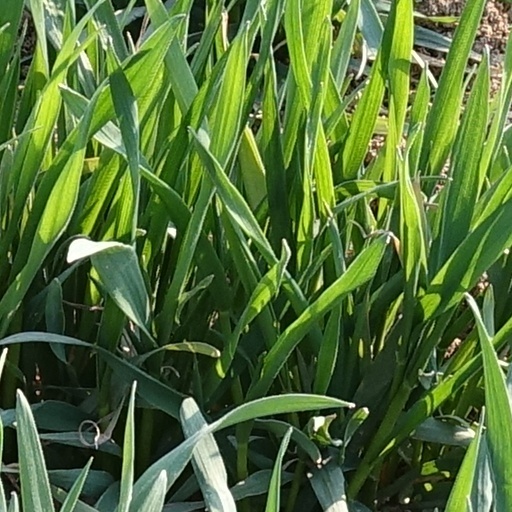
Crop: wheat